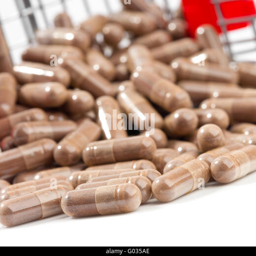
carts on a white background filled with pills